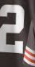
Number: 2